KOLY (AM)

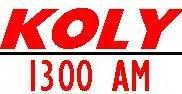
Former logo

In 2006, sports director Pat Morrison celebrated 50 years on the air at KOLY-AM/FM as the voice of Mobridge High School.